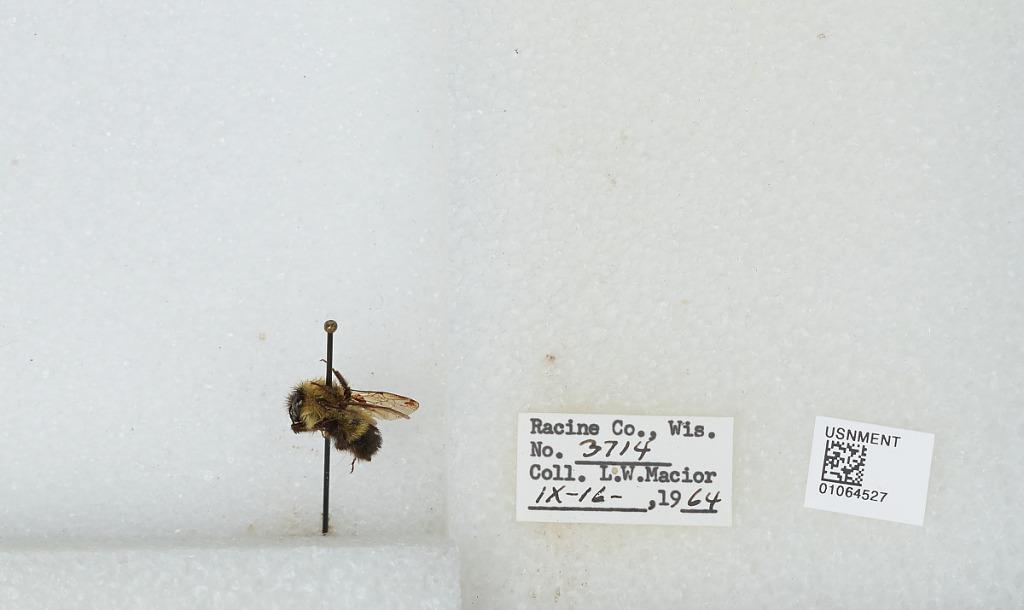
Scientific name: Bombus (Bombus) affinis Cresson
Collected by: L. Macior
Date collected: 1964-9-16
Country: United States
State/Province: Wisconsin
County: Racine
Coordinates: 42.78, -87.76